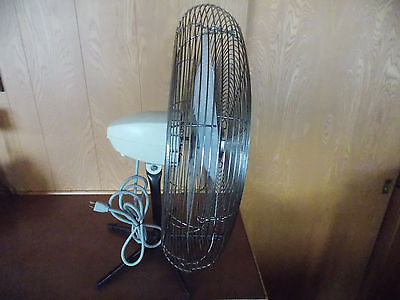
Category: fan